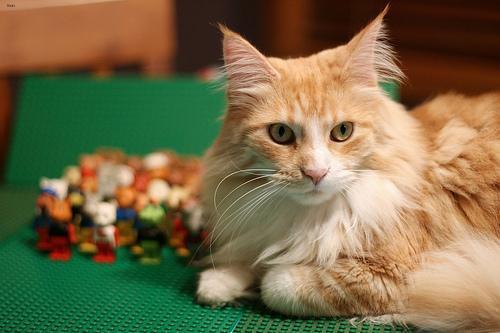
Maine Coon